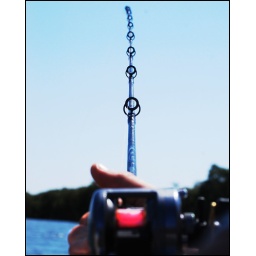
man the water and fish or lack off in this case hence title!!!